Geographical exploration

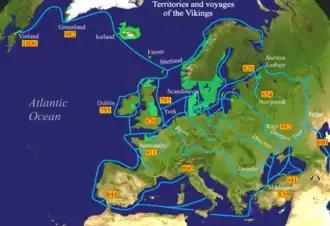
Viking settlements and voyages

The Phoenicians (1550 BCE–300 BCE) traded throughout the Mediterranean Sea and Asia Minor though many of their routes are still unknown today. The presence of tin in some Phoenician artifacts suggests that they may have traveled to Britain. According to Virgil's Aeneid and other ancient sources, the legendary Queen Dido was a Phoenician from Tyre who sailed to North Africa and founded the city of Carthage.